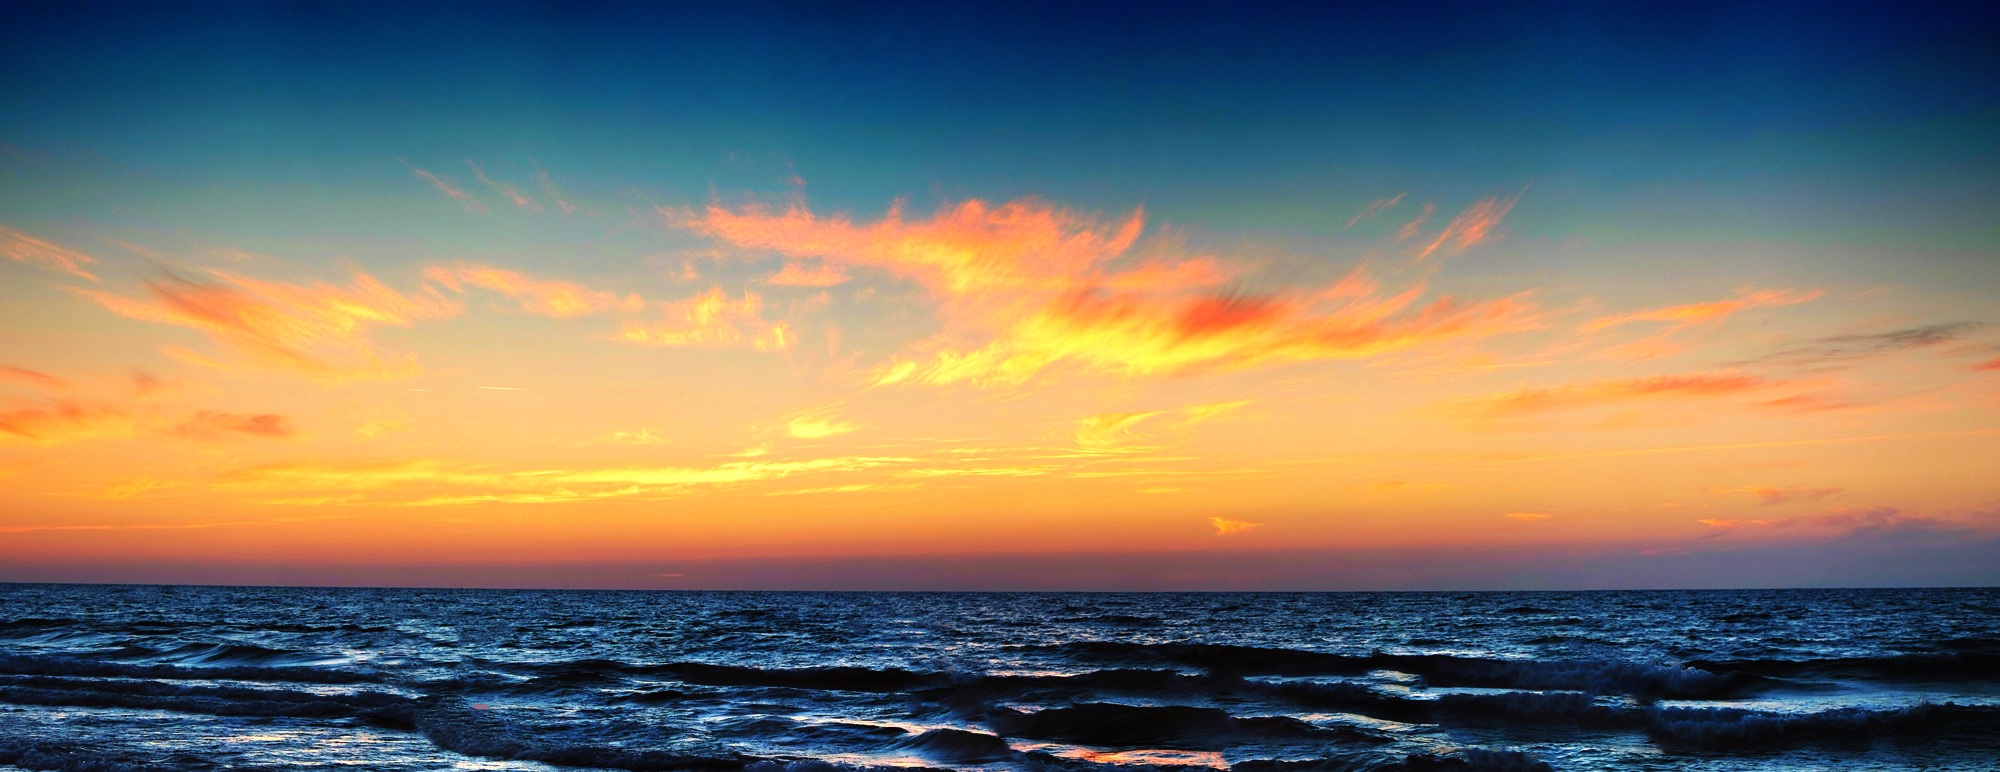
beach, sea, coast, ocean, horizon, sky, sunrise, sunset, sunlight, shore, wave, dawn, panorama, dusk, evening, afterglow, wind wave